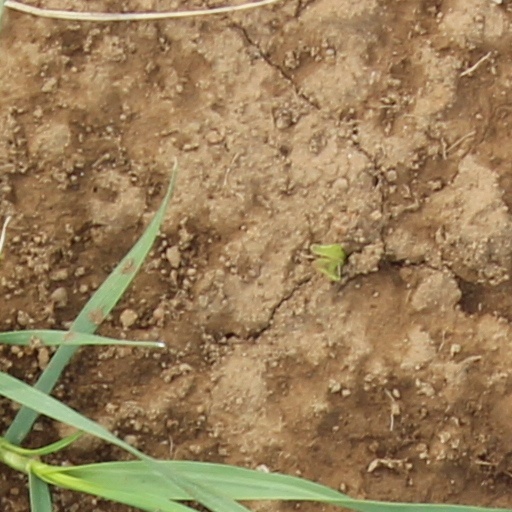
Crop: wheat